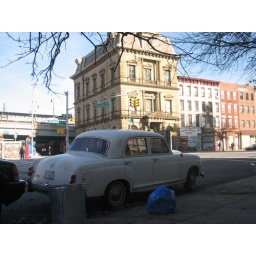
I just loved how the car in front of the building looked. I was temporarily transported.